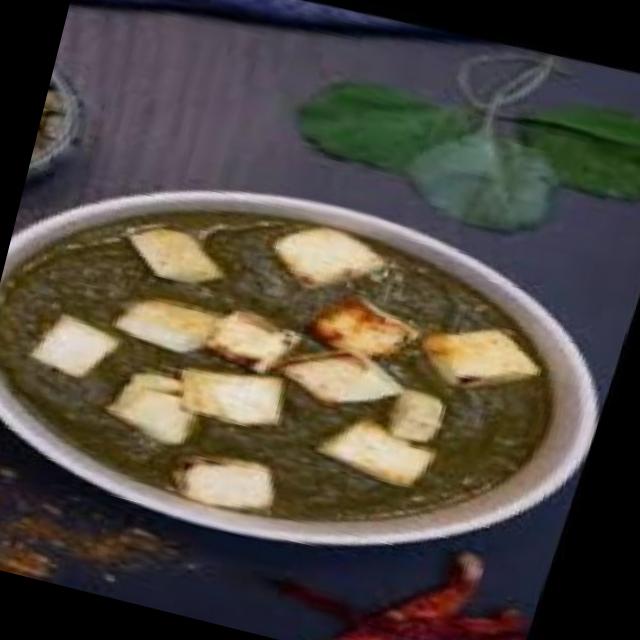
Dish: palak_paneer